Frans Verbeeck

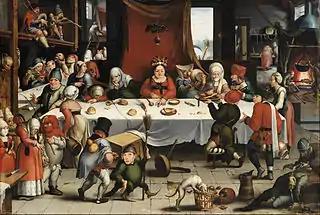
"Burlesque Feast" (formerly attributed to Jan Mandijn)

Frans Verbeeck did not leave any known signed paintings. A fair number of compositions with Hieronymus Bosch-like subjects, that could not be attributed to Bosch followers such as Jan Mandijn or to Pieter Huys, have been attributed to him. The range of his subject matter is very wide and includes religious scenes like "The Temptation of St Anthony", satirical subjects of vernacular peasant life, such as "The Mocking of Human Follies" (Bilbao, Museo de Bellas Artes de Bilbao), allegorical works like "The Mocking of Human Follies" (Auctioned at Dorotheum, 21 October 2014, lot 33) as well as scenes of witches such as "Temptation of Saint Anthony" (At Gallerie De Jonckheere) or the "Witches' Sabbath" (Christie's London sale of 6 December 2018 lot 3).